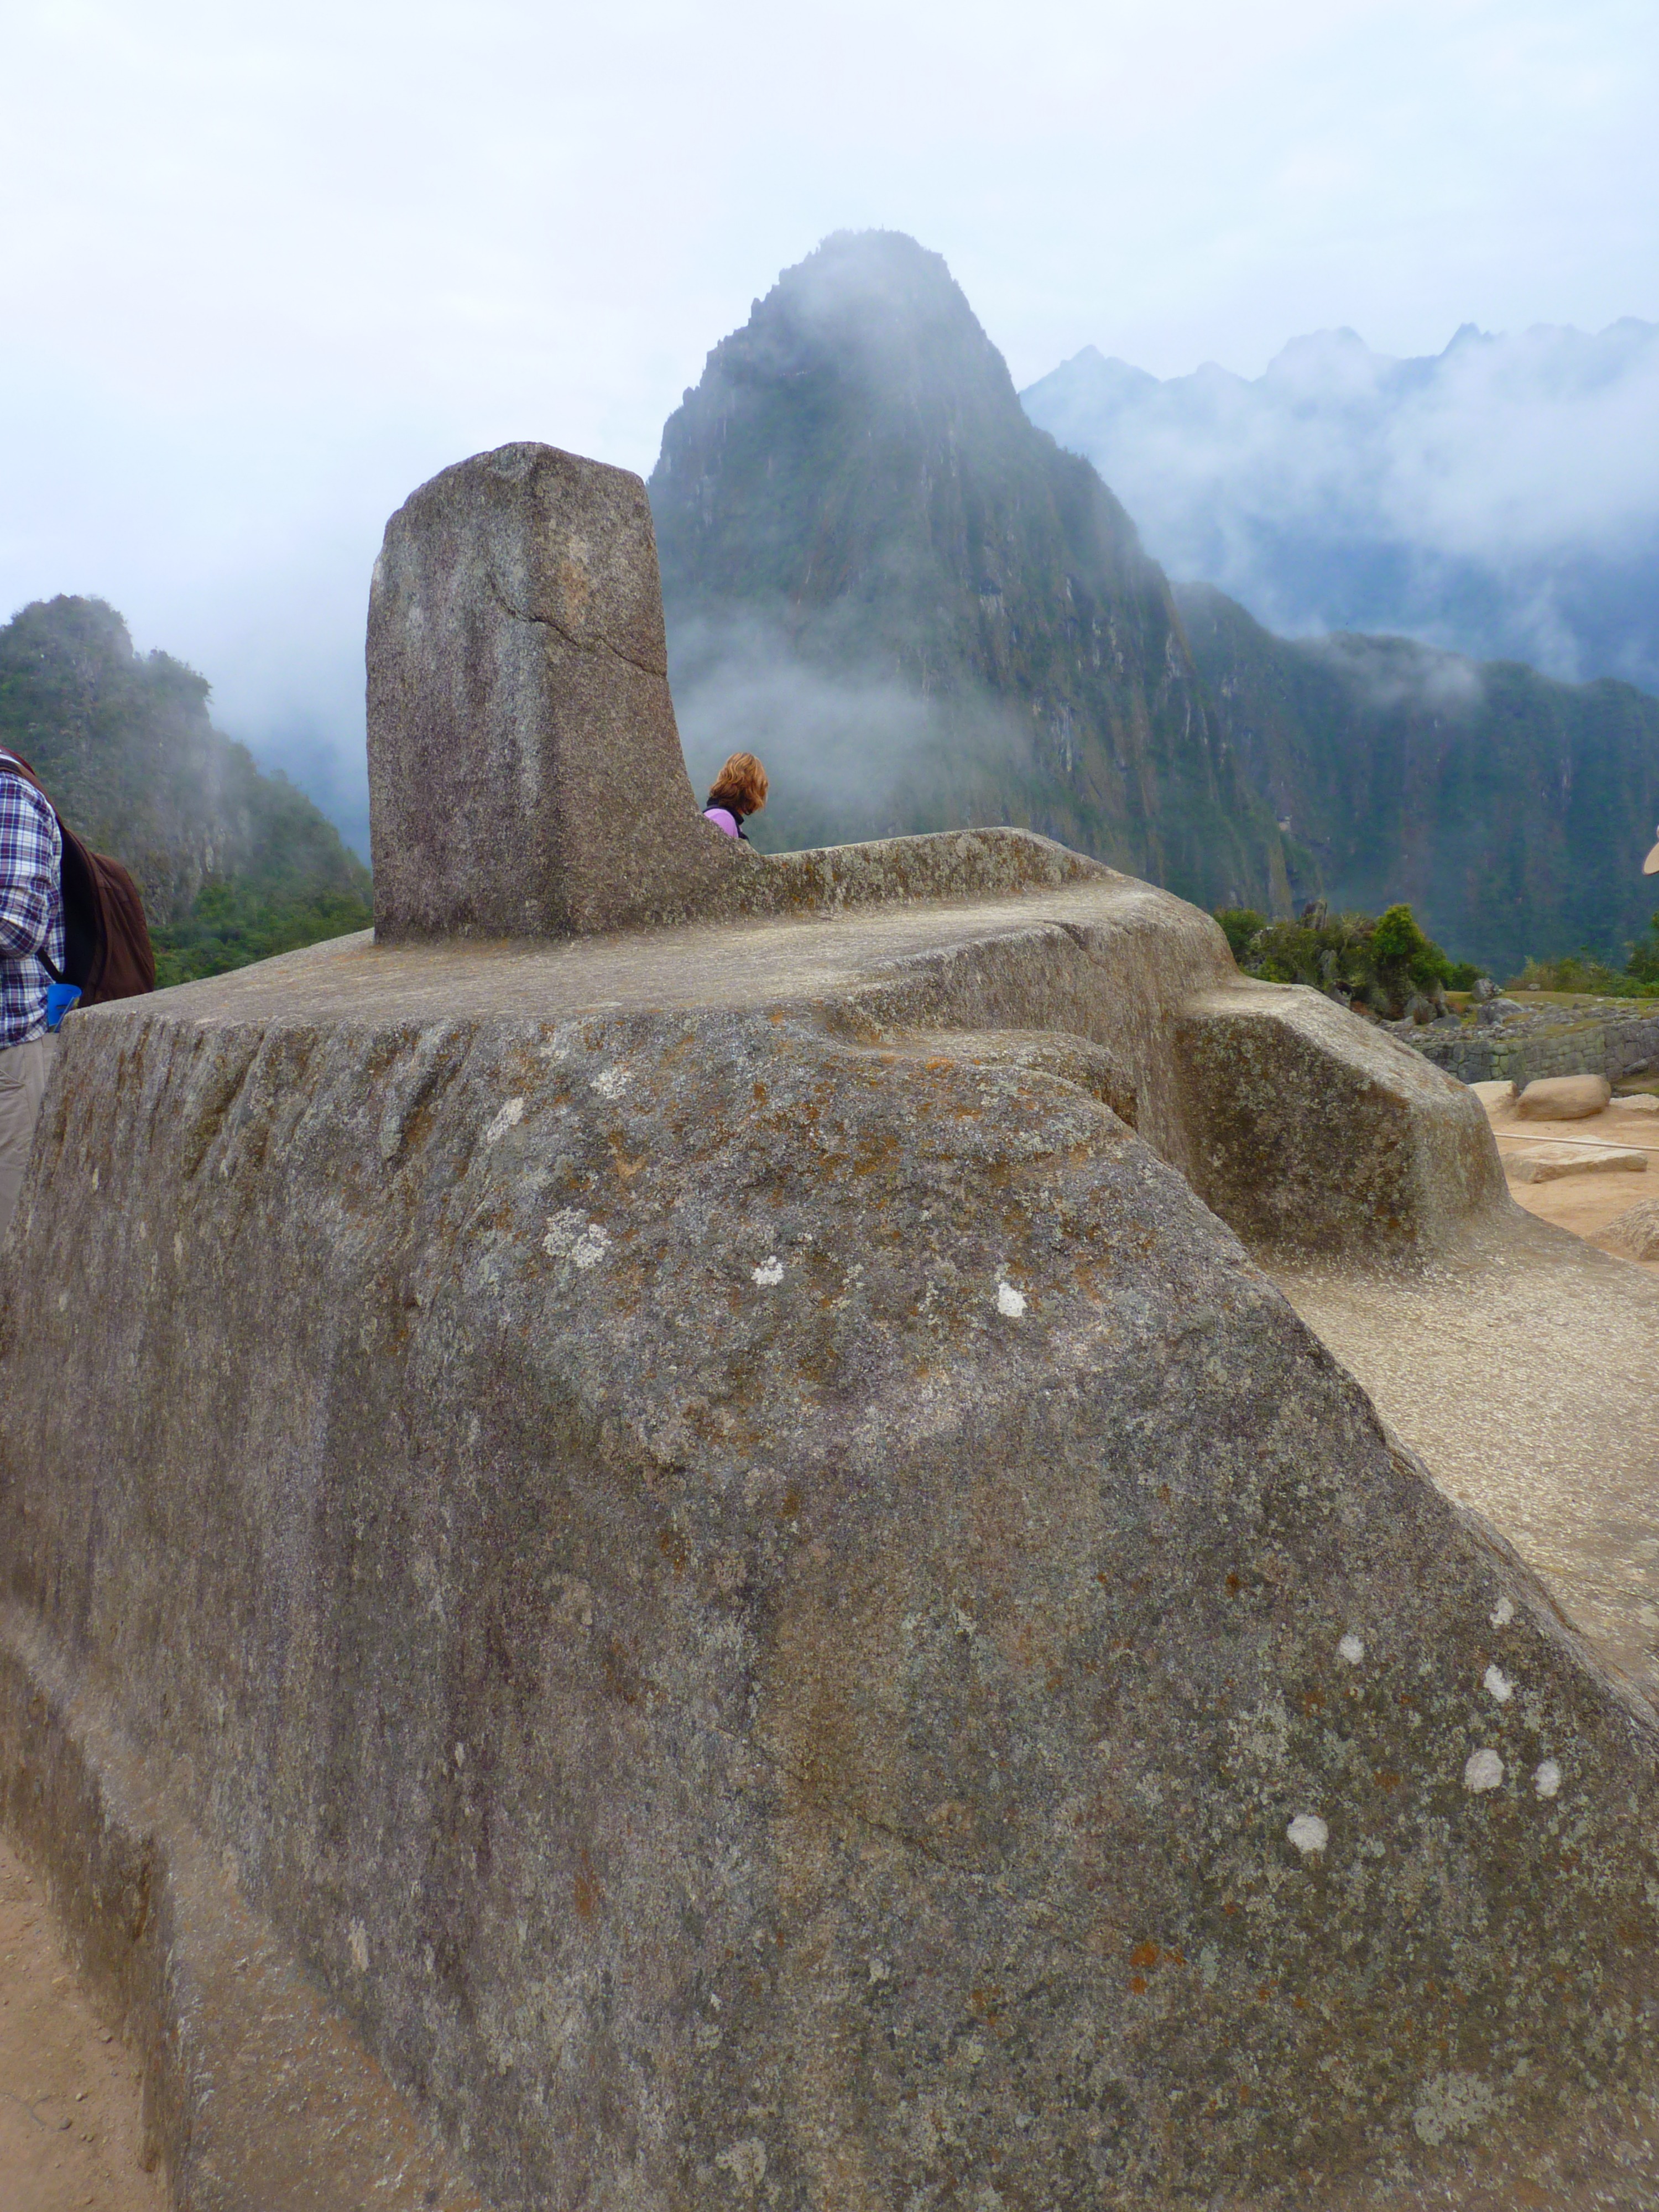
rock, architecture, monument, fortification, tourism, terrain, material, machu picchu, peru, inca, geology, ruins, boulder, monolith, ancient history, intihuatana sundial